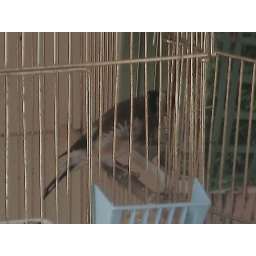
male goldfinch feeding the hen in nest